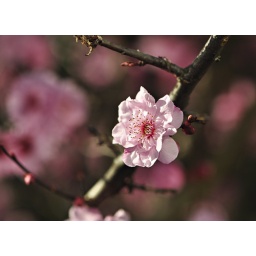
A cloud of pink blossoms on a gray February day makes all the difference in my mood!